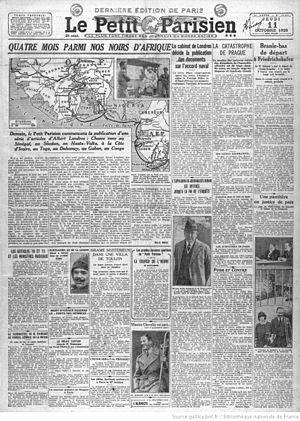
Une du journal Le Petit Parisien du 11 octobre 1928, annonçant le grand reportage d'Albert Londres en Afrique coloniale française.
Dans la première moitié du XXᵉ siècle, la propagande coloniale française s'intensifie au sein de la métropole. L’État français emploie alors divers moyens pour embrigader la population française à l'idéologie coloniale. Les coloniaux justifient ainsi leur action au sein des colonies par différents vecteurs de publicité des territoires de l'Empire. La propagande en faveur du colonialisme est instituée dès le plus jeune âge et touche alors toutes les générations de la société française. En ce début du XXème siècle, l’État français cherche alors à mettre en valeur ses colonies afin de développer une véritable République coloniale. La propagande coloniale française est donc à son paroxysme au début du XXème siècle. Elle est présente dans tous les domaines de la vie des métropolitains afin que ceux-ci prennent conscience de l'étendue de l'Empire français mais aussi de la variété des territoires, des populations, des cultures, des ressources qui le compose.
Terre d'ébène est un reportage d'Albert Londres publié en mars 1929 chez Albin Michel. Il avait auparavant paru dans les colonnes du Petit Parisien sous le titre Quatre mois parmi nos Noirs d'Afrique, en octobre et novembre 1928.